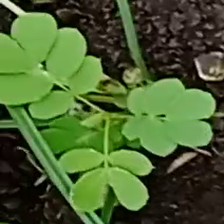
Weed species: Sicklepod_(Senna obtusifolia)